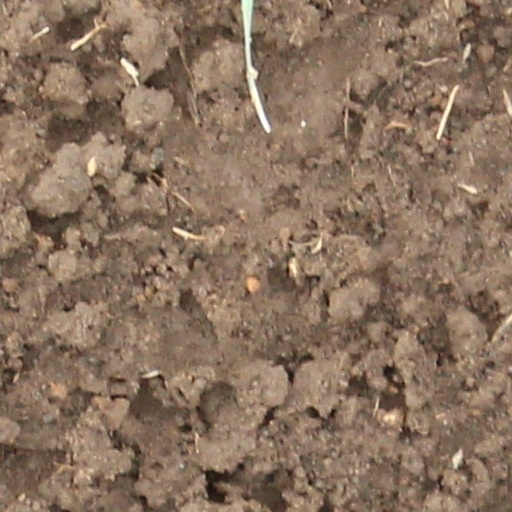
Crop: wheat